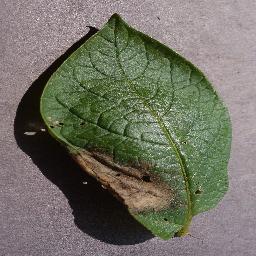
Label: Potato___Late_blight